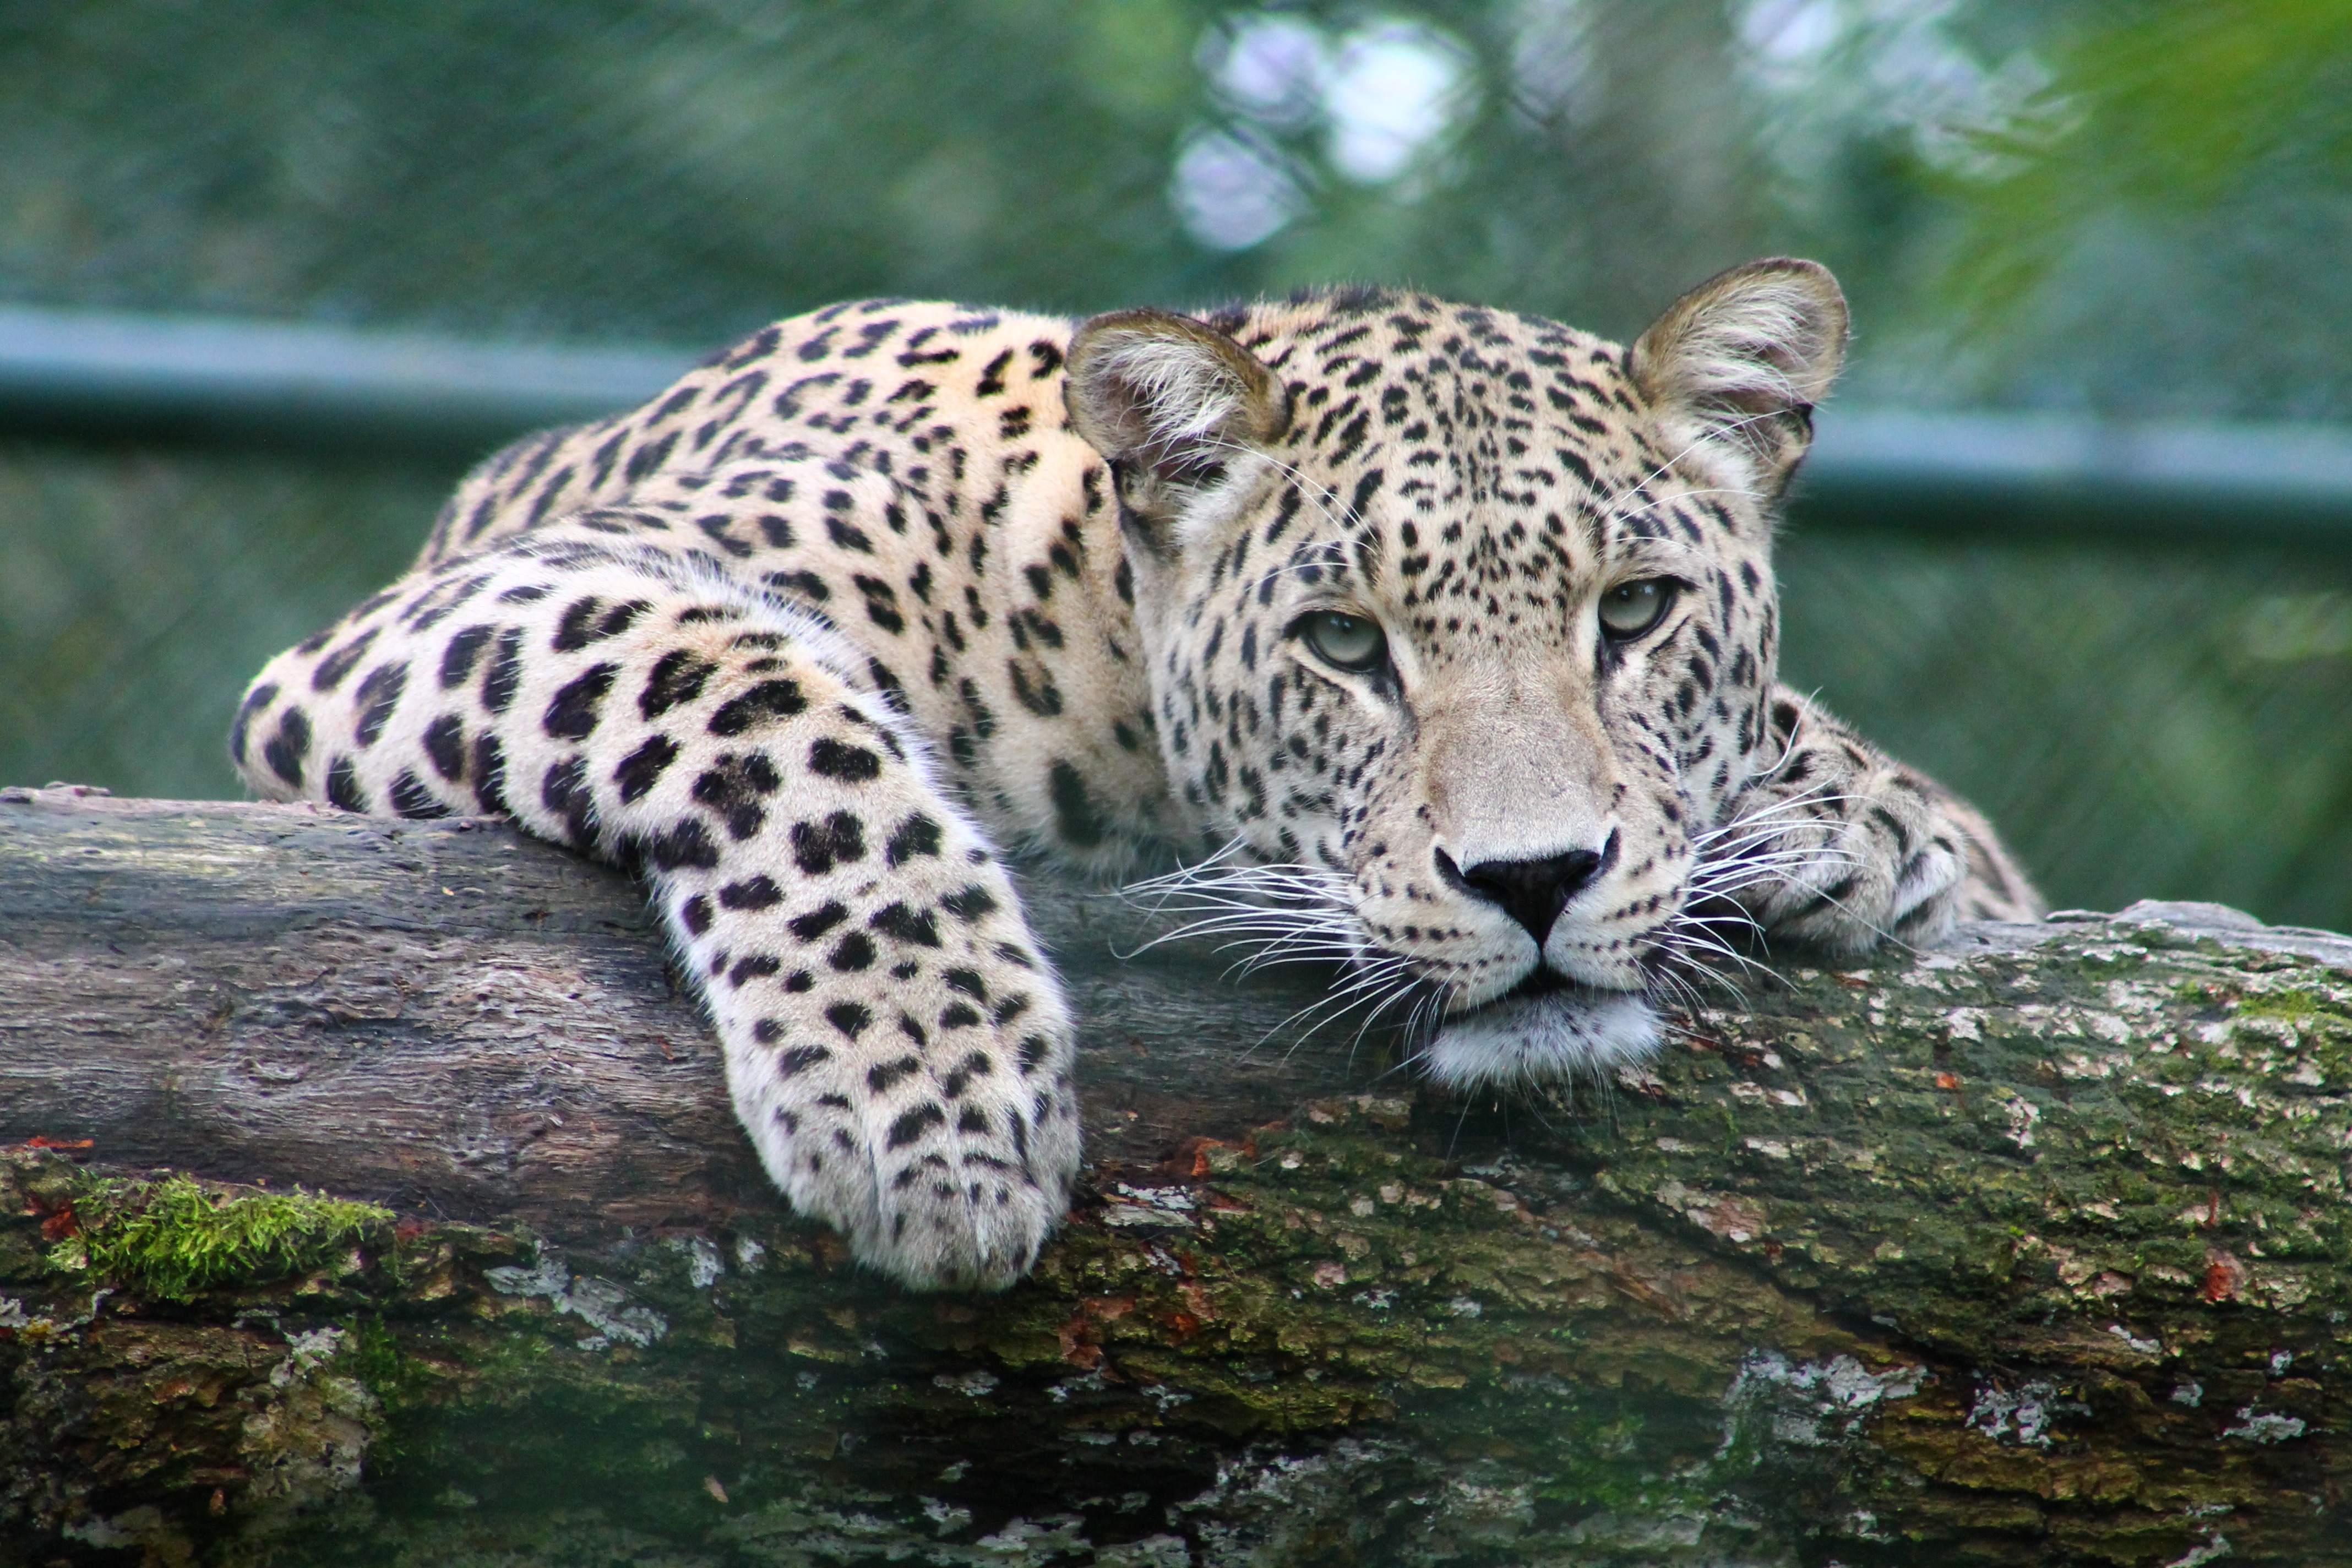
animal, wildlife, wild, zoo, cat, mammal, fauna, leopard, vertebrate, jaguar, big cats, cat like mammal